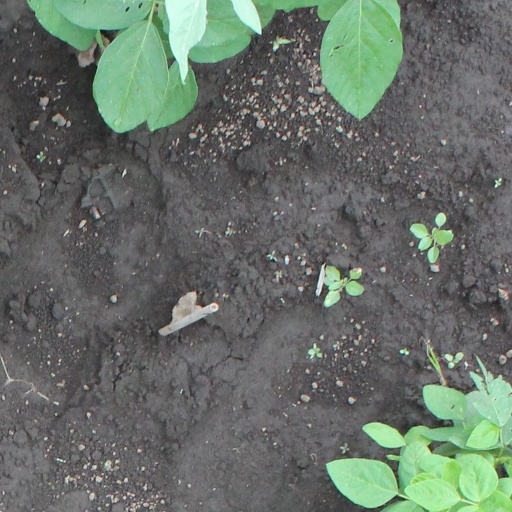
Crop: soybean